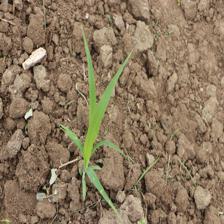
Label: Sorghum